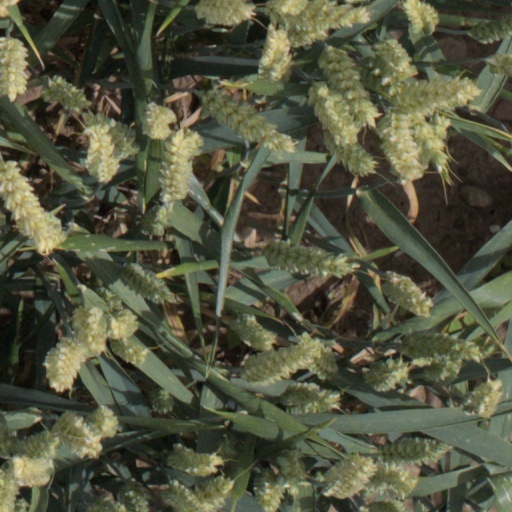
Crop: wheat